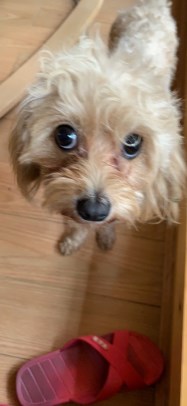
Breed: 7449-n000128-teddy